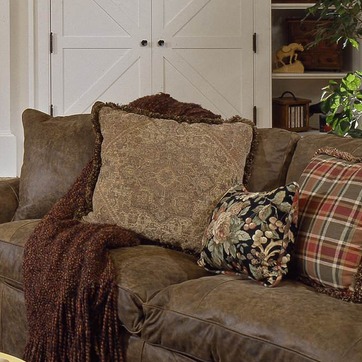
Material: fabric